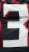
Number: 3